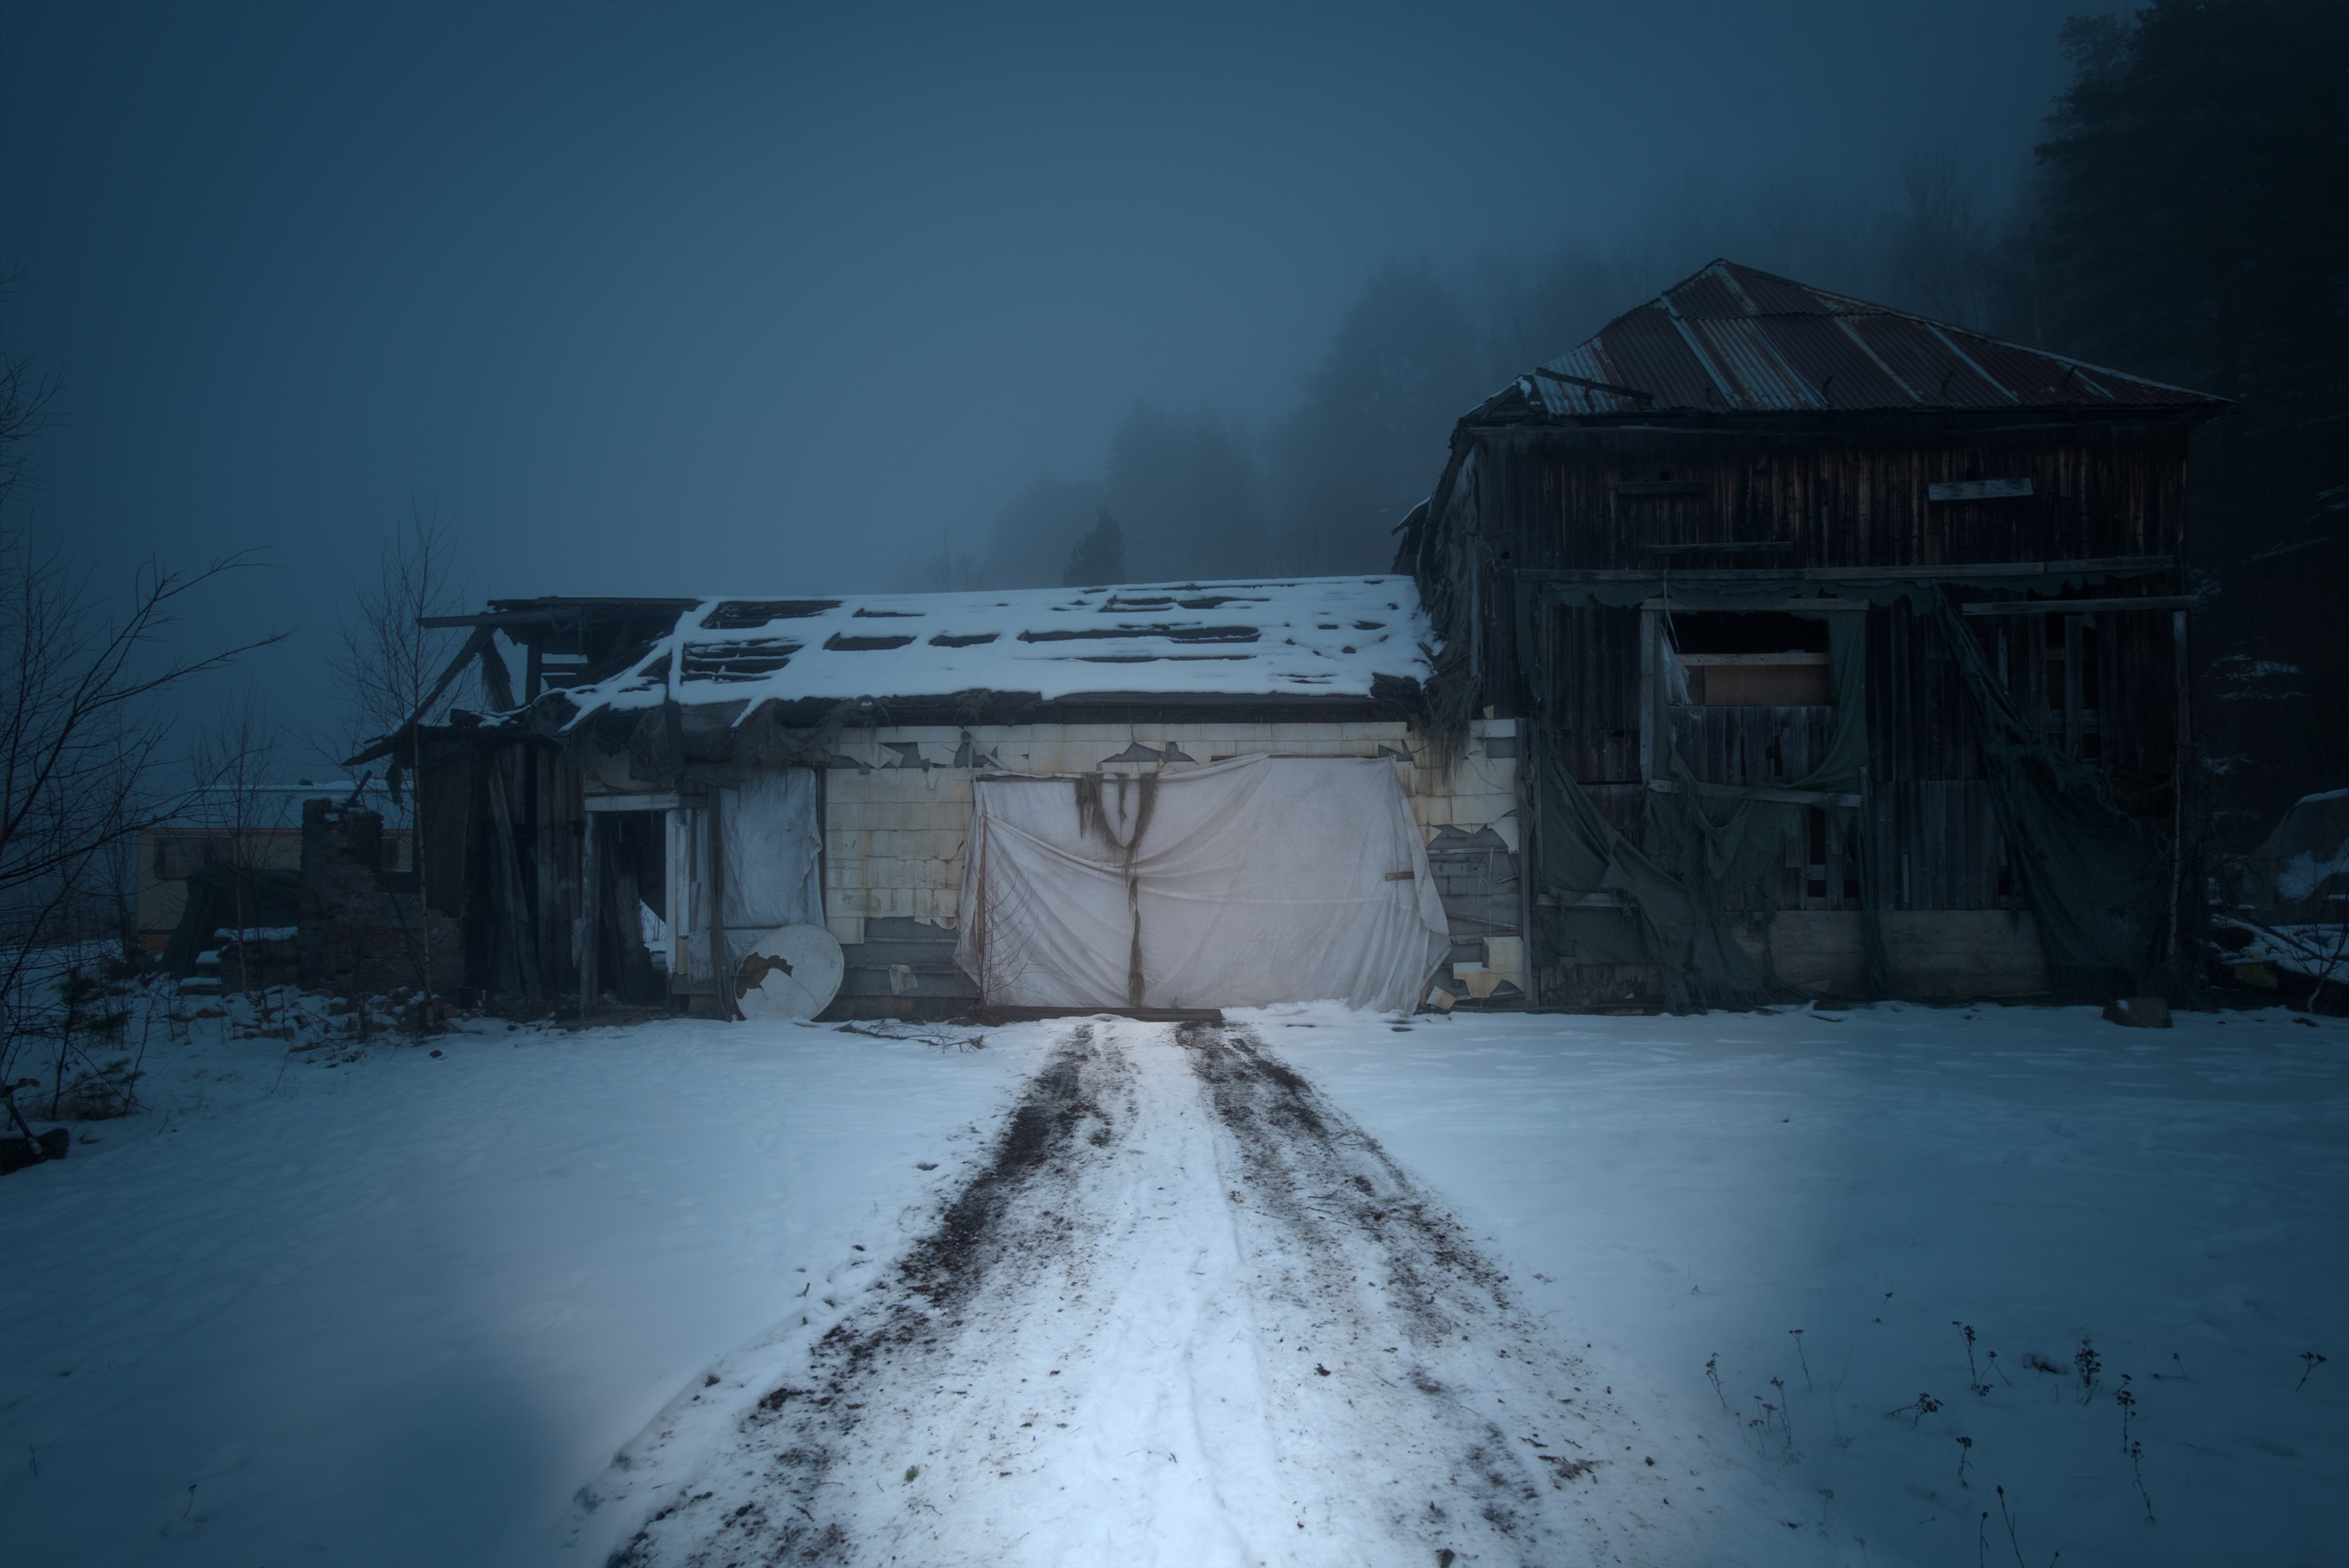
snow, winter, weather, season, freezing, house, night, blizzard, darkness, morning, winter storm